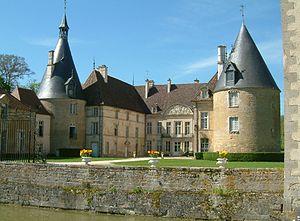
Château de Commarin, Commarin, Côte-d'Or, Bourgogne, France
Nicolas Le Floch est une série télévisée française en 12 épisodes de 90 minutes adaptée pour la télévision de plusieurs romans policiers de Jean-François Parot, diffusée à partir du 28 octobre 2008 sur France 2. La série prend fin en 2015, avec l'arrêt des commandes d'épisodes par France 2, quoique les deux derniers épisodes, Le Cadavre anglais et Le Noyé du Grand canal, n'aient été diffusés respectivement que le 18 décembre 2017 et le 2 novembre 2018, soit dix ans après la programmation du premier.
Cet article recense de manière non exhaustive les châteaux, maisons fortes, mottes castrales, situés dans le département français de la Côte-d'Or. Il est fait état des inscriptions et classements au titre des monuments historiques.